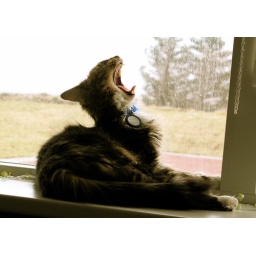
My cat in the window